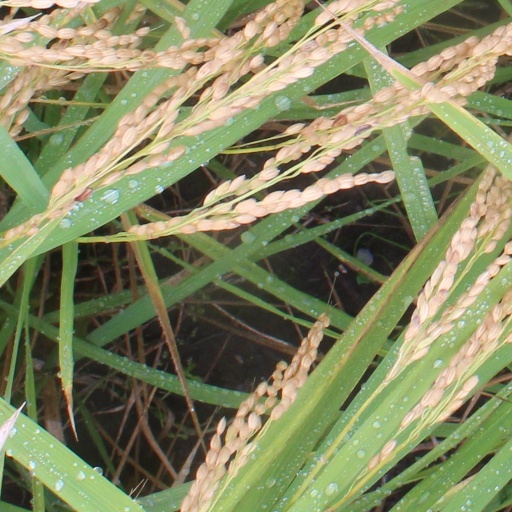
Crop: rice